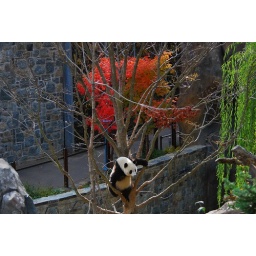
Tai Shan back up in the tree with a nice red head-dress. 1117 cd 402